Merrick Garland Supreme Court nomination

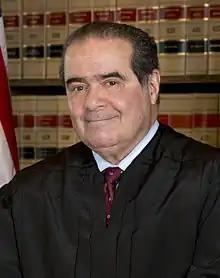

On February 13, 2016, Associate Justice Antonin Scalia died unexpectedly while at the Cibolo Creek Ranch in Shafter, Texas. He was the second of three Supreme Court justices to die in office during the 21st century: following Chief Justice William Rehnquist in 2005; and followed by Associate Justice Ruth Bader Ginsburg in 2020. Before Rehnquist, the last incumbent justice to die was Robert H. Jackson in 1954.